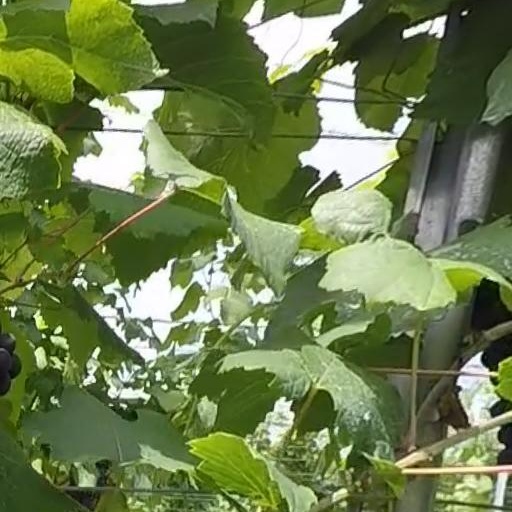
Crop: grape